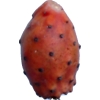
Label: cactus_fruit_red